Nazareth Newton

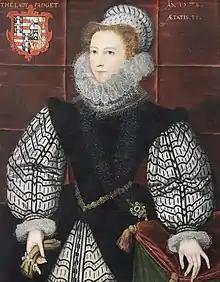
Nazareth Newton as Lady Paget in 1578, Plas Newydd (Anglesey)

Nazareth Newton was the youngest daughter of Sir John Newton (d. 1568) of East Harptree, Somerset, and Barrs Court, Gloucestershire, and Margaret, daughter of Sir Anthony Poyntz of Iron Acton and Elizabeth Huddesfield.